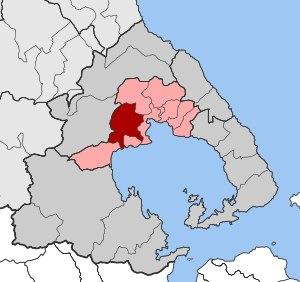
Le dème de Vólos est un dème situé dans le district régional de Magnésie, en Thessalie. Le siège du dème est la ville de Vólos.